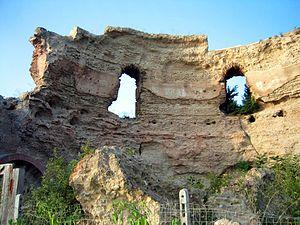
Cumes est une ancienne cité de la Grande-Grèce, située au bord du golfe de Gaète, à 12 km à l'ouest de Naples, en Campanie. C'est aujourd'hui une zone archéologique de première importance, qui présente des vestiges nombreux et variés, dont le plus illustre est l'antre de la Sibylle.